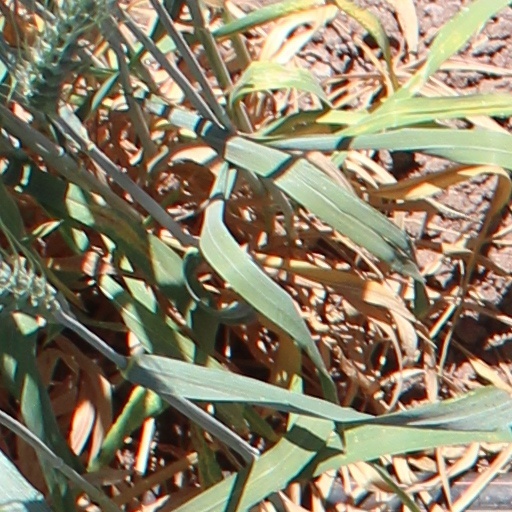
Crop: wheat